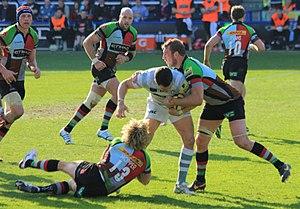
Christopher Denis C. Robshaw dit « Chris Robshaw », né le 4 juin 1986 à Redhill, est un joueur international anglais de rugby à XV évoluant au poste de troisième ligne aile. Il joue avec le club des Harlequins en Premiership depuis 2005, ainsi qu'en équipe d'Angleterre depuis 2009.